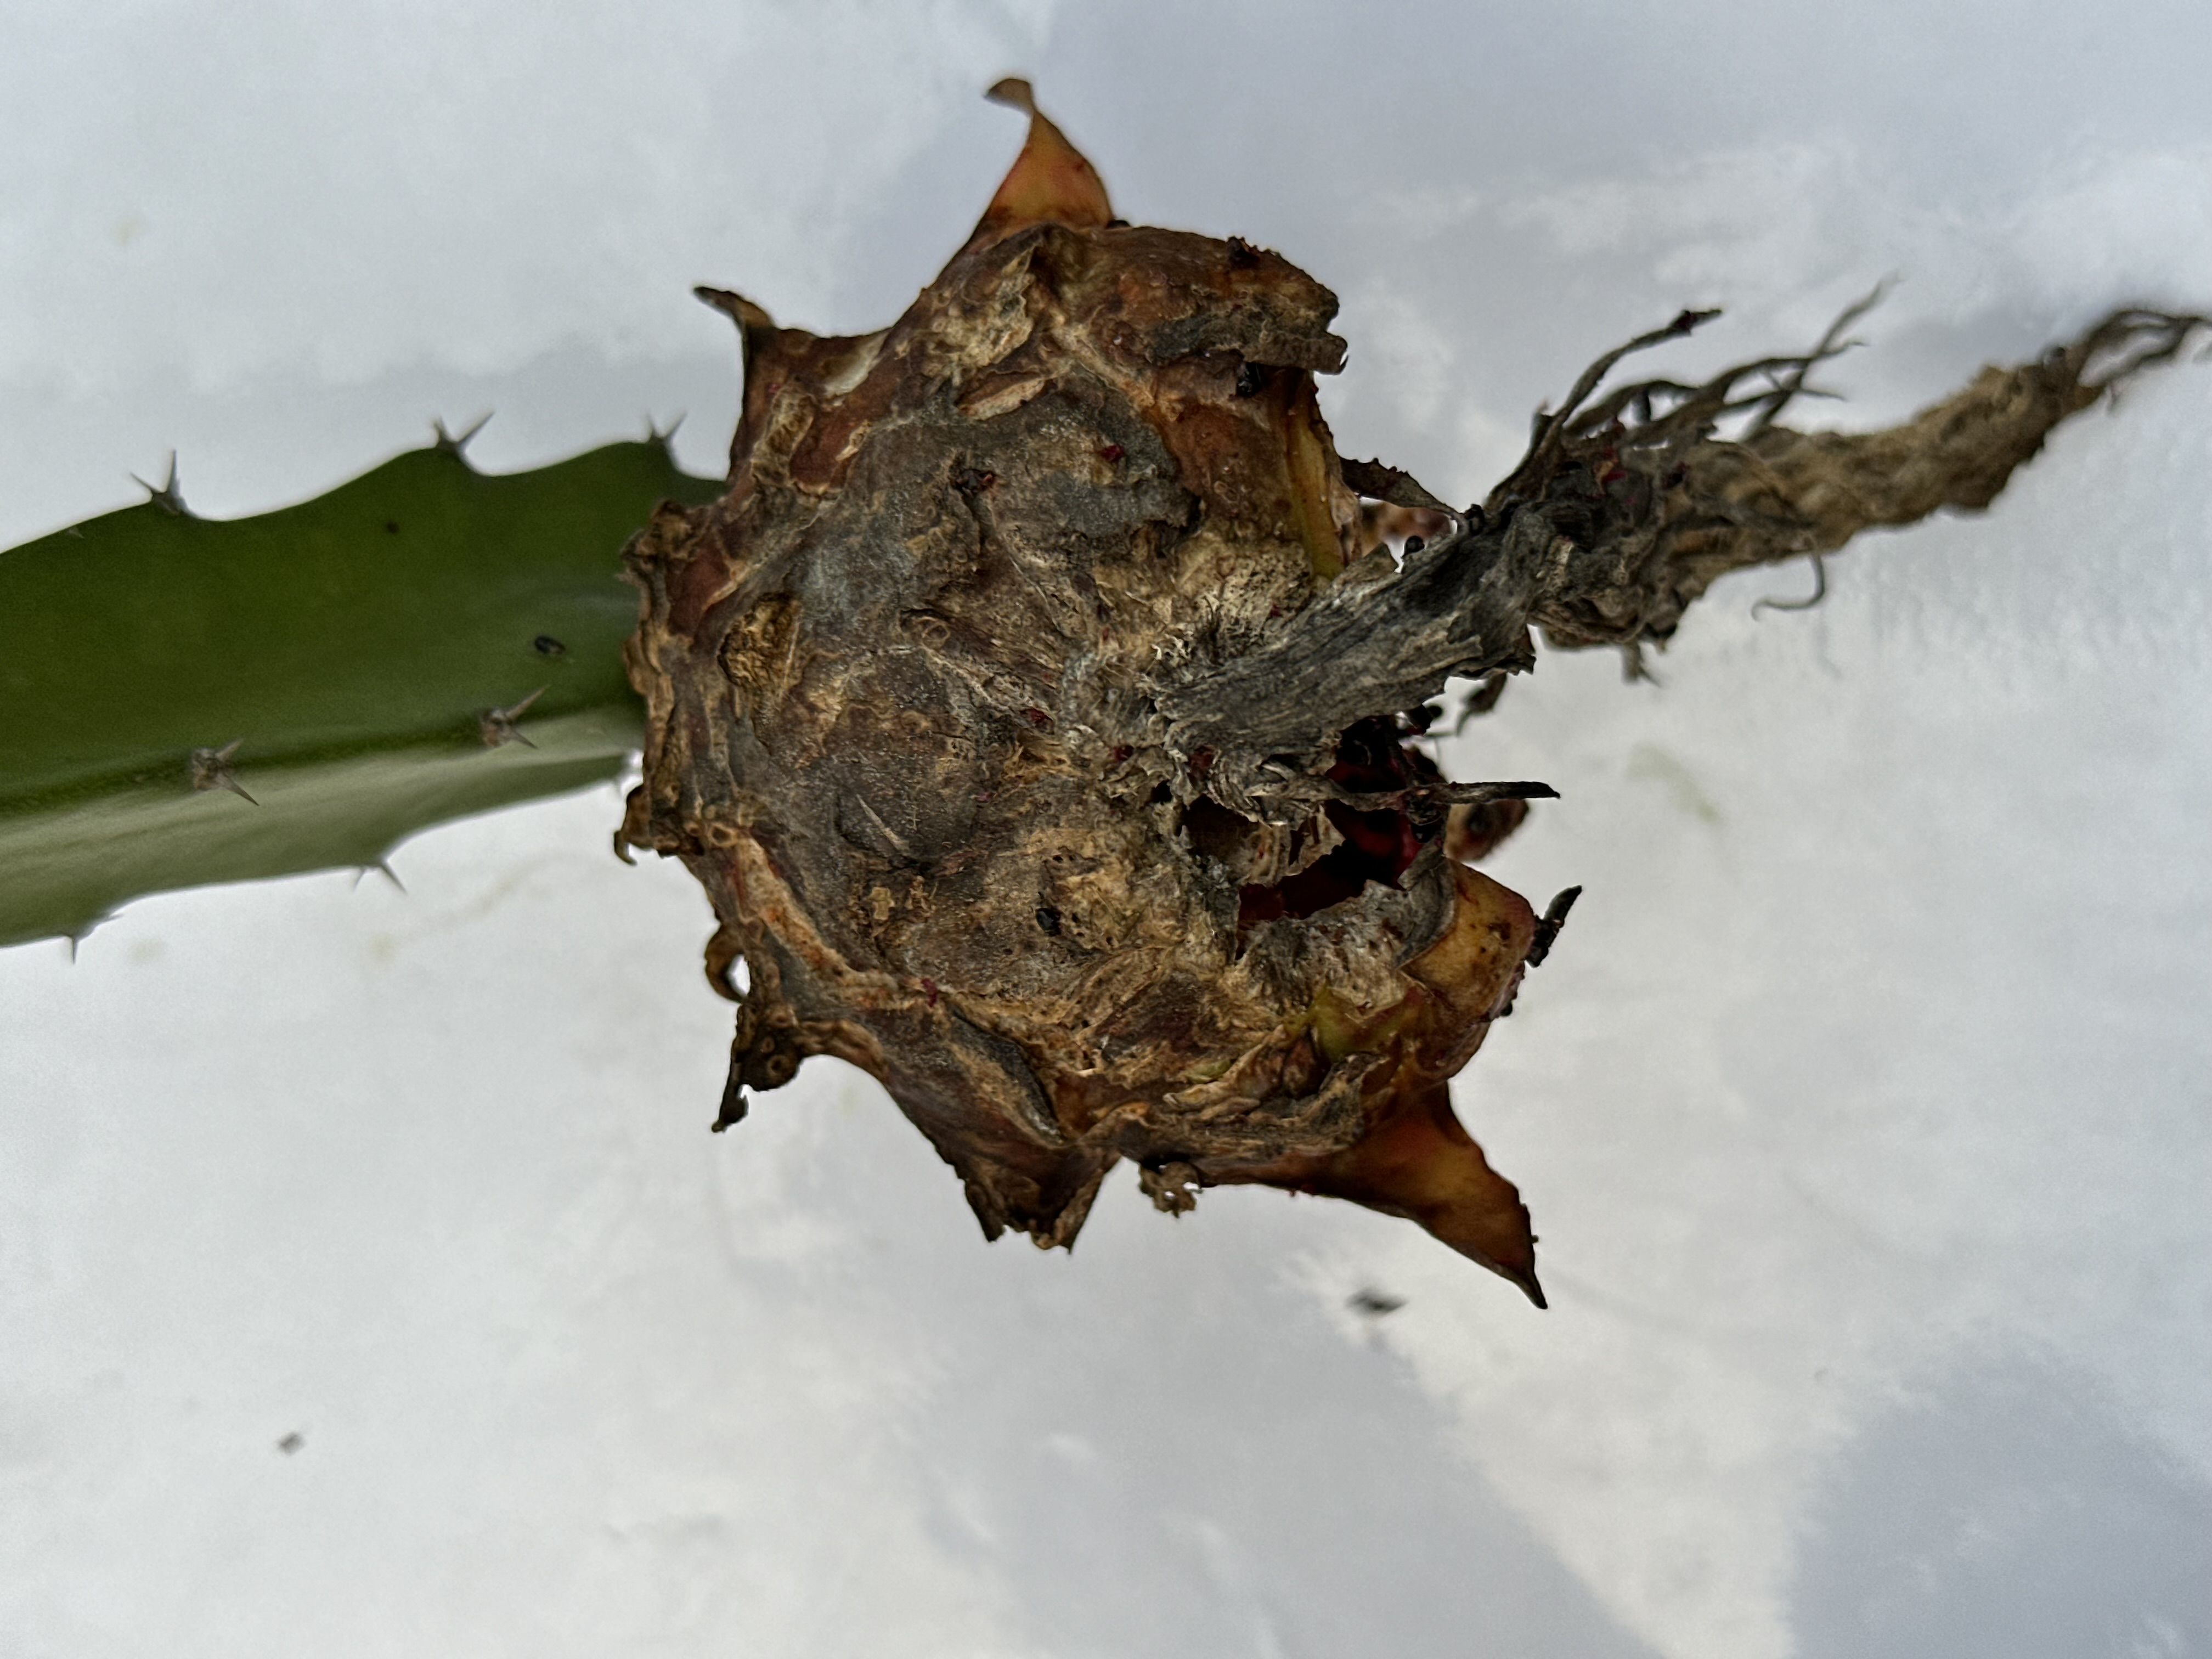
Label: Bad fruit